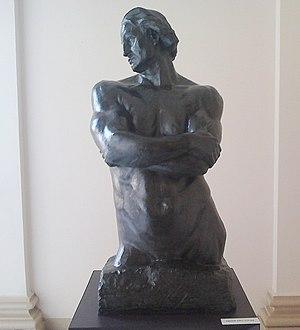
Auguste Puttemans, né à Bruxelles en 1866 et mort à Ixelles en 1922, est un sculpteur belge. Il est surtout connu pour la statue d'Isis déesse de la Vie offerte en 1922 par un comité belge au président américain Herbert Hoover, qui se trouve devant la maison natale de celui-ci à West Branch, et pour la statue élevée à Francisco Ferrer y Guardia, dont l'un des exemplaires se trouve à Bruxelles et l'autre à Barcelone.